Dade-Collier Training and Transition Airport

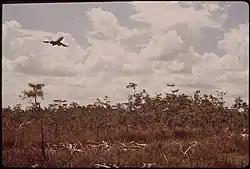
A Boeing 727 lands at what was originally the Miami-Dade Jetport in July 1972.

Dade-Collier Training and Transition Airport, formerly the Everglades Jetport, is a public airport located within the Florida Everglades, in unincorporated Collier County, Florida, west of the central business district of Miami. It is owned by Miami-Dade County and operated by the Miami-Dade Aviation Department. The airport is on Tamiami Trail near the border between Dade and Collier counties in central South Florida.